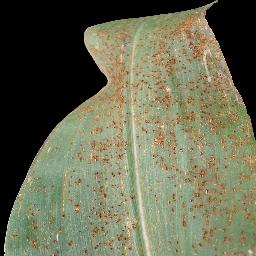
Label: Corn___Common_rust